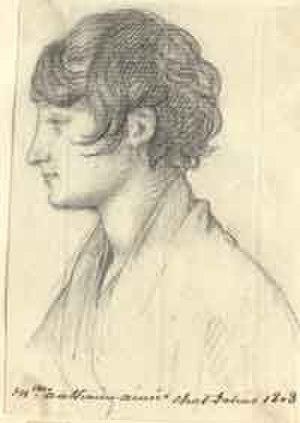
Charles Saligny, duc de San-Germano, né le 12 septembre 1772 à Vitry-sur-Marne, mort le 25 février 1809 à Madrid, est un général français de la Révolution et de l’Empire.
Denis Decrès, né le 18 juin 1761 à Chaumont et mort le 7 décembre 1820 à Paris, est un officier de marine et homme politique du Consulat et du Premier Empire.